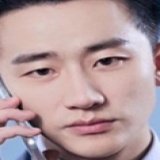
diễn viên Hoàng Hiên